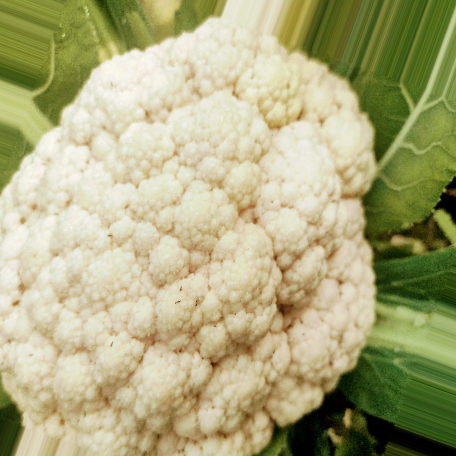
Label: Disease Free